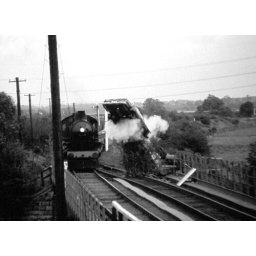
GWUK2009-195, James Bond's car fired in front of a train into the River Nene at Wansford, Cambridgeshire